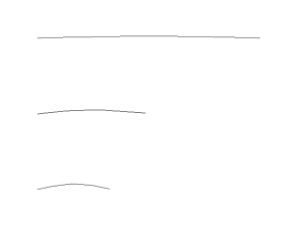
Corde vibrante en mode fondamentale de trois longueurs différentes
Isaac Beeckman est un mathématicien, physicien, médecin et philosophe né à Middelbourg dans les Provinces-Unies le 10 décembre 1588 et mort le 19 mai 1637 à Dordrecht. Il décrit en 1614 le rapport entre la longueur et la fréquence de vibration des cordes vibrantes. Il était en relation avec Marin Mersenne, Pierre Gassendi et René Descartes ; à travers ce dernier, il a eu de l'influence dans l'histoire des sciences.
La corde vibrante est le modèle physique permettant de représenter les mouvements d'oscillation d'un fil tendu. On supposera ici qu'il est tenu par ses deux extrémités, ce qui n'est pas toujours le cas.